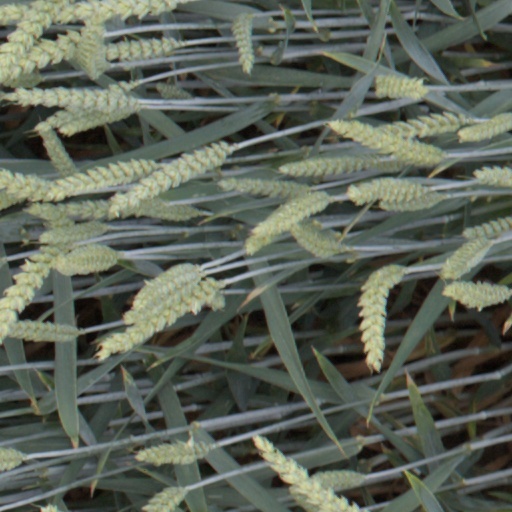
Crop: wheat